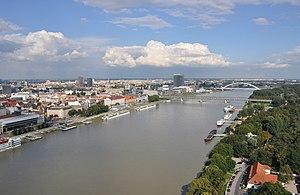
Bratislava (Slovaquie): le Danube, avec le Vieux Pont (Starý most) et le Pont Apollon